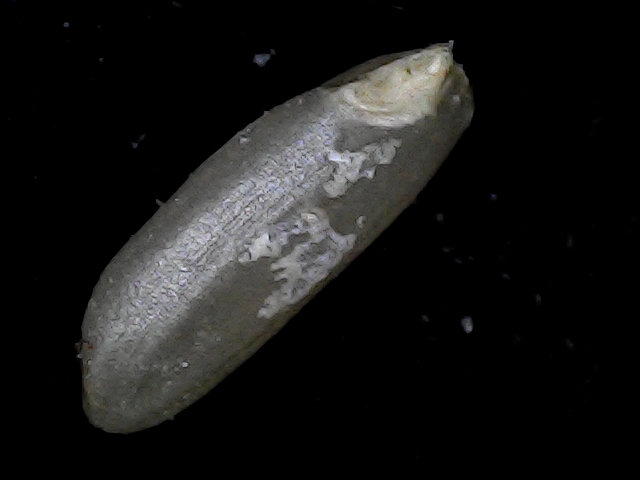
Rice variety: BD79